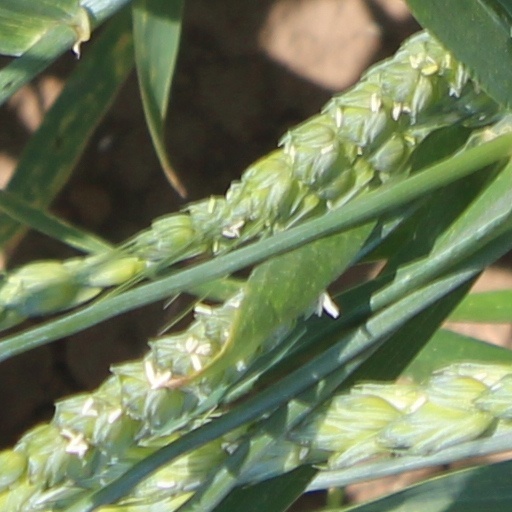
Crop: wheat